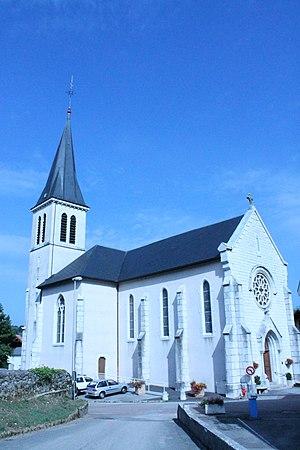
Église Saint-Martin de La Balme-de-Sillingy
La Balme-de-Sillingy est une commune française située dans le département de la Haute-Savoie, en région Auvergne-Rhône-Alpes. Elle fait partie de la communauté de communes Fier et Usses.
Cette liste des églises de la Haute-Savoie recense les édifices religieux - églises, basiliques et cathédrales - situés dans le département de la Haute-Savoie. Tous sont situés dans le diocèse d'Annecy, hormis ceux situés dans les paroisses du canton de Rumilly, unis à l'archidiocèse de Chambéry, Maurienne et Tarentaise.